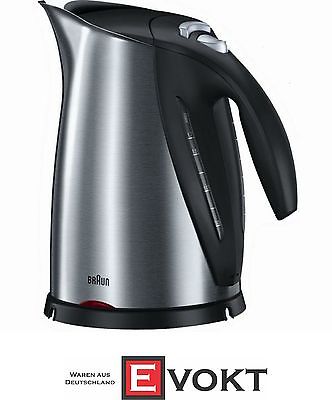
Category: kettle